Margaret Home, Countess of Moray

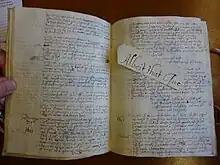
The vellum-bound recipe book of Margaret Home, Countess of Moray, with her bookmark

Margaret Home, Countess of Moray (died 1683) was a Scottish aristocrat and compiler of recipe books.